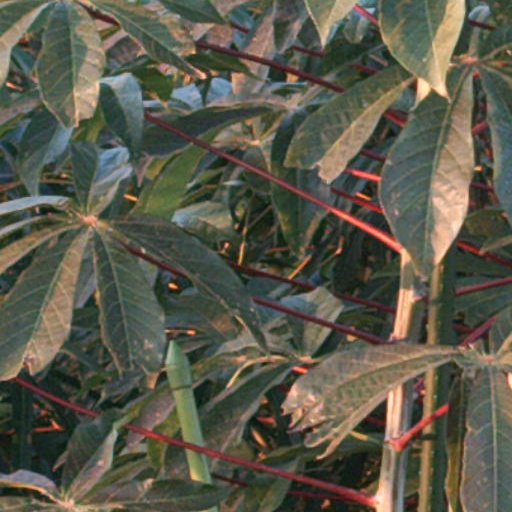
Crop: cassava